Kilt

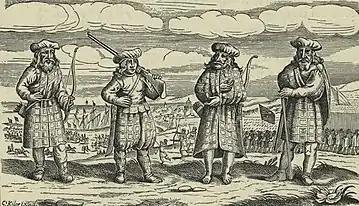
One of the earliest depictions of the kilt is this German print showing Highlanders around 1630

A kilt is a garment resembling a wrap-around knee-length skirt, made of twill-woven worsted wool with heavy pleats at the sides and back and traditionally a tartan pattern. Originating in the Scottish Highland dress for men, it is first recorded in the 16th century as the great kilt, a full-length garment whose upper half could be worn as a cloak. The small kilt or "modern kilt" emerged in the 18th century, and is essentially the bottom half of the great kilt. Since the 19th century, it has become associated with the wider culture of Scotland, and more broadly with Gaelic or Celtic heritage.